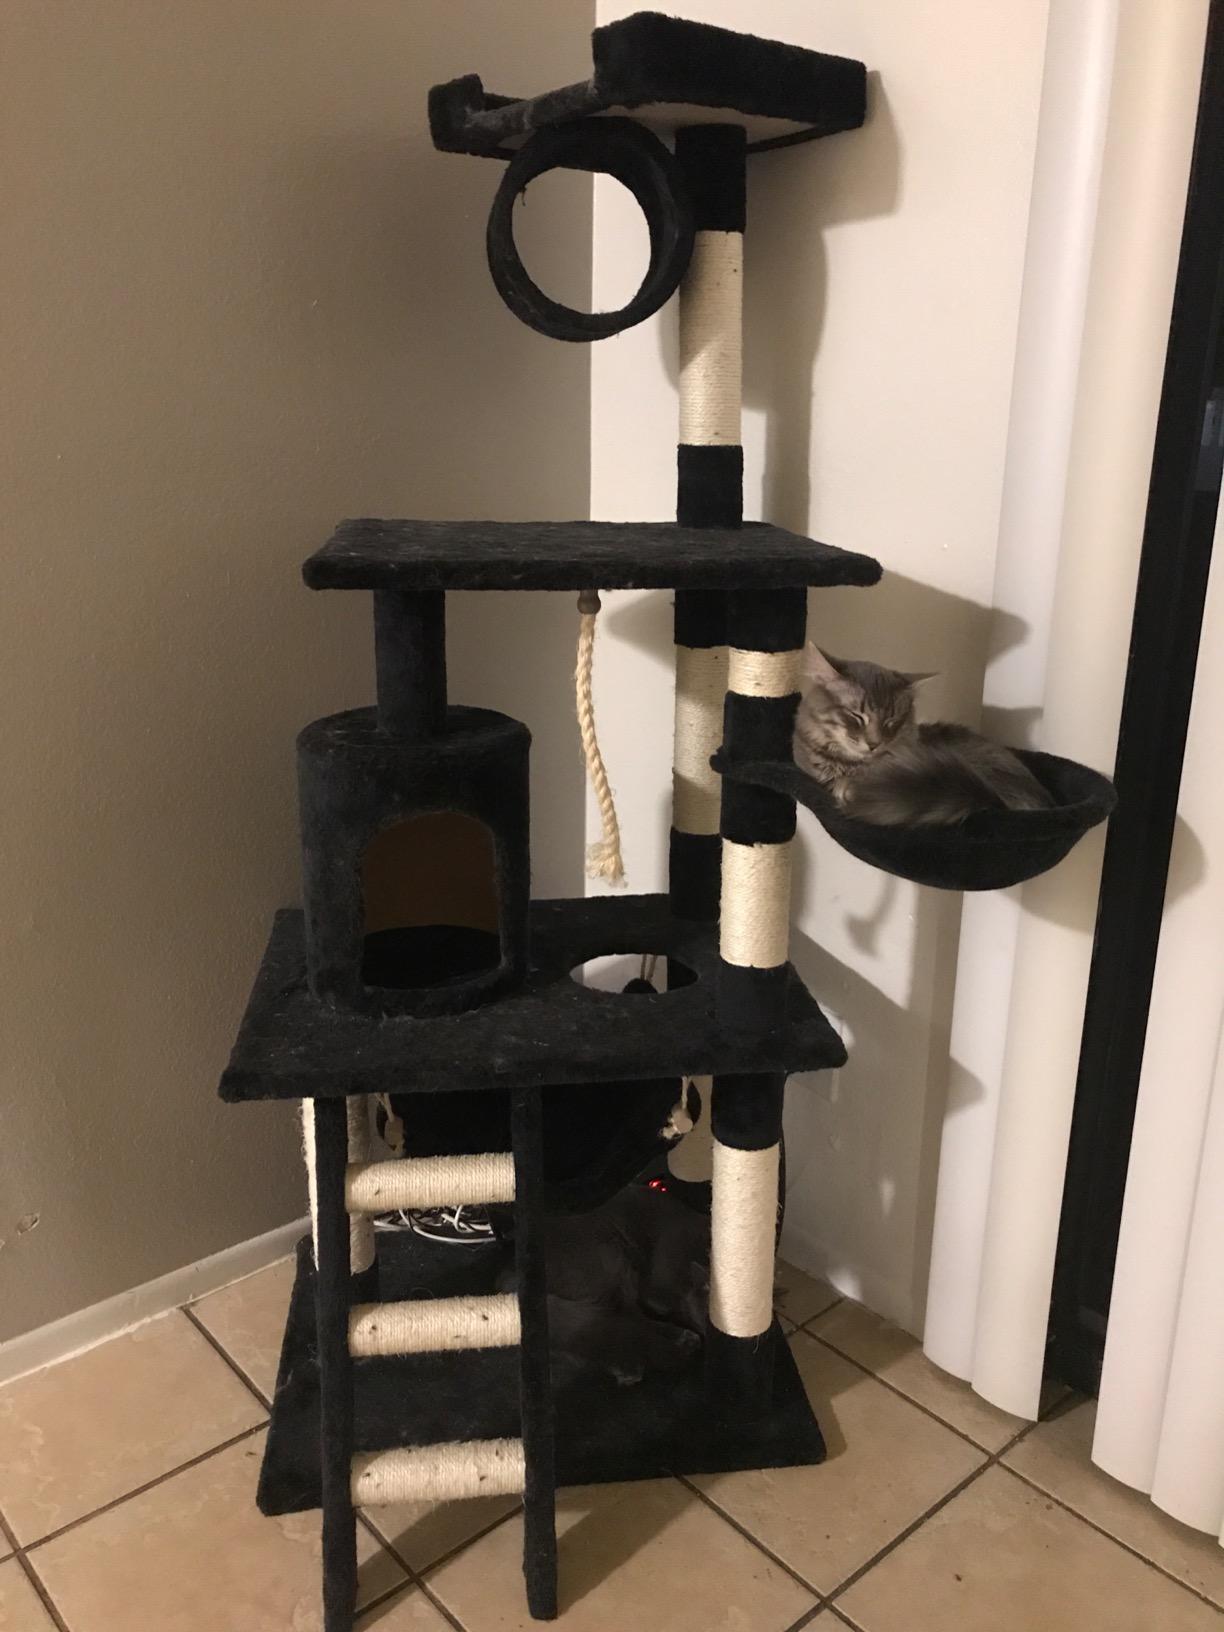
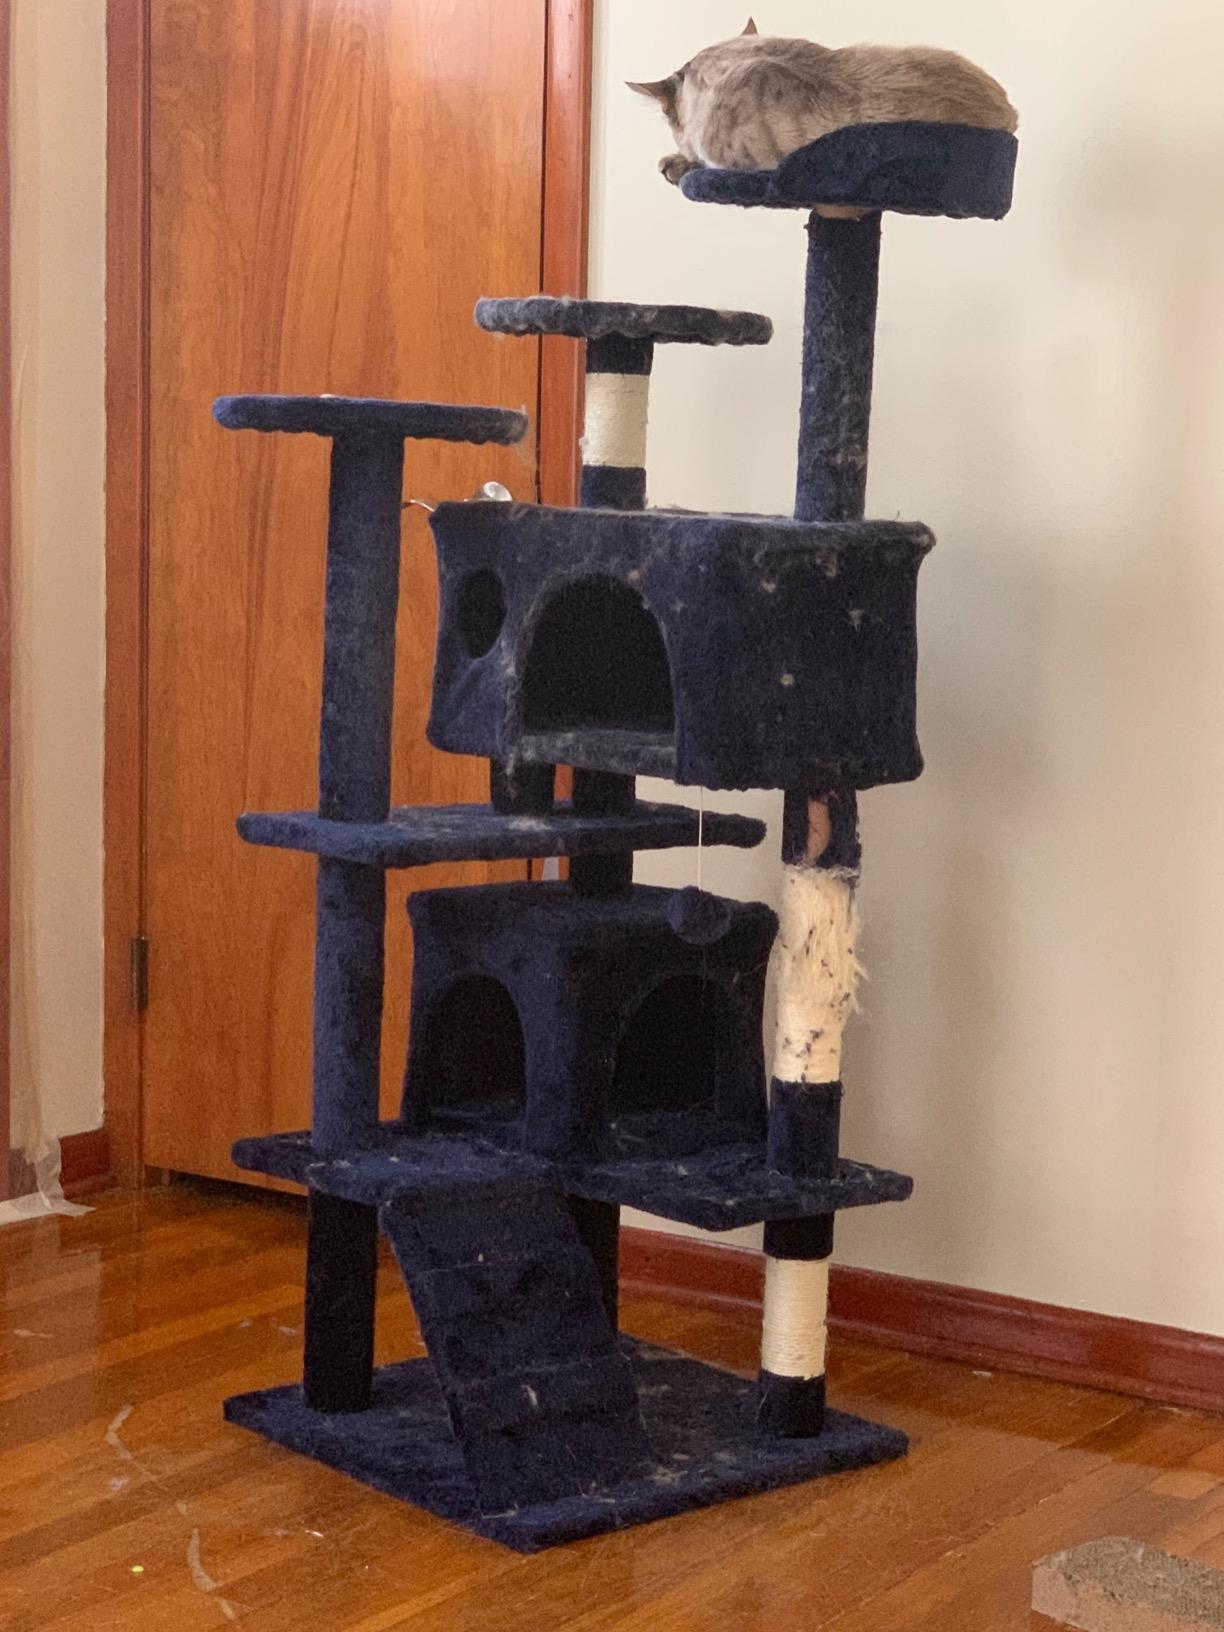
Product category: items_cat tree
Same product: no